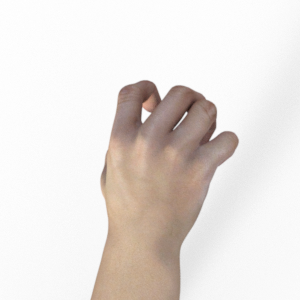
Label: rock